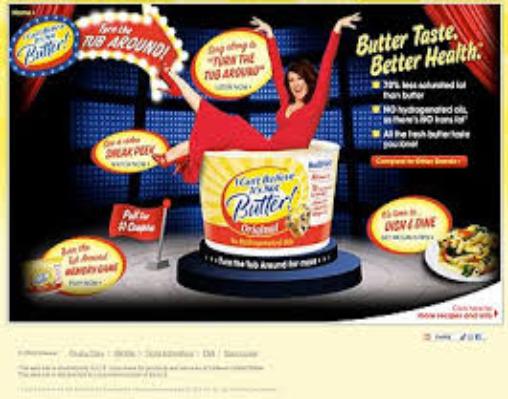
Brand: I Can't Believe It's Not Butter
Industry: Food